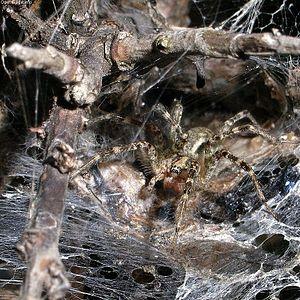
Agelena est un genre d'araignées aranéomorphes de la famille des Agelenidae.